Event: Nepal Earthquake
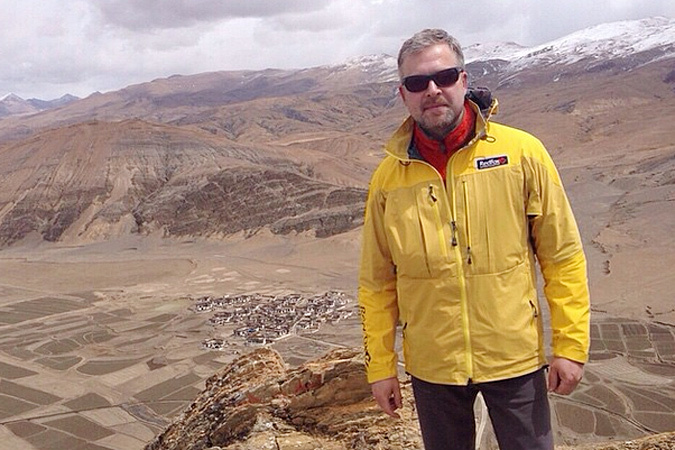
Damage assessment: no_damage